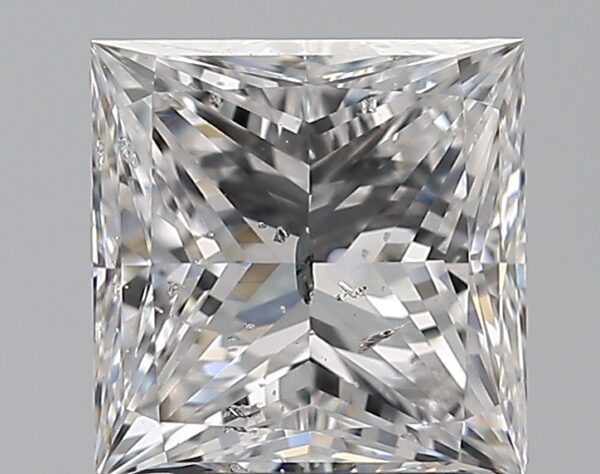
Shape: princess
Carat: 2.01
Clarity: SI2
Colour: D
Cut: EX
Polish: EX
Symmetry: VG
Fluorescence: N
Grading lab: HRD
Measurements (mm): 6.91 x 6.78 x 4.95